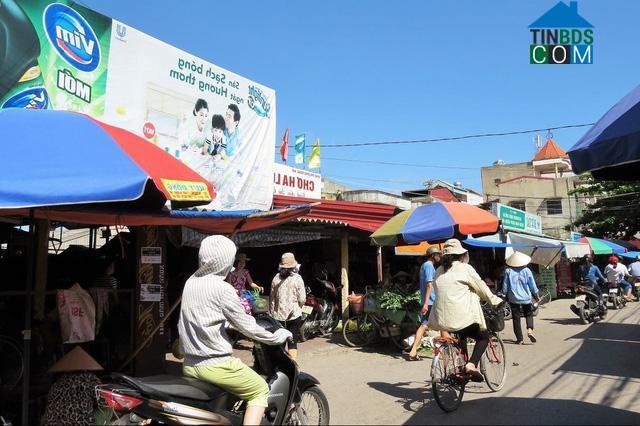
có bốn chiếc xe máy đang di chuyển bên ngoài khu chợ